Donald Gregory

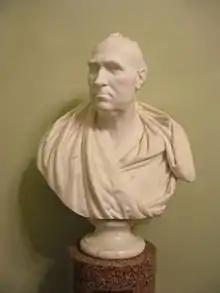
Bust of Dr. James Gregory in Edinburgh University's Old College.

Donald Gregory (1803–1836) was a Scottish historian and antiquarian, who published a valuable history of the Western Highlands and Isles of Scotland.